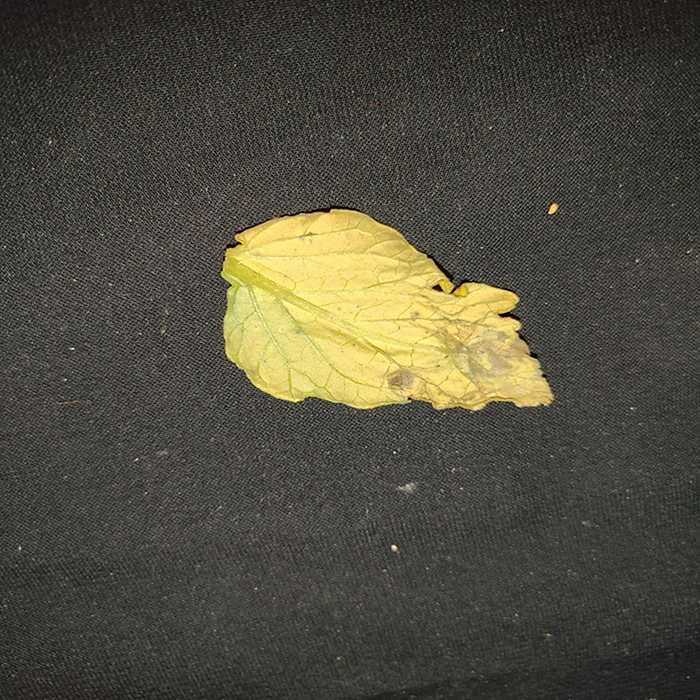
Plant: Tomato
Label: Tomato Bacterial spot